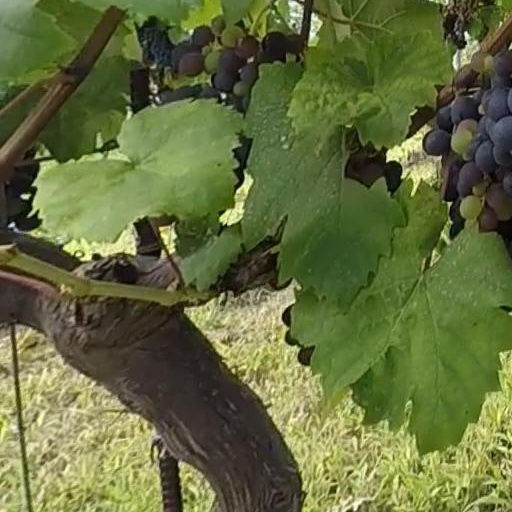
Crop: grape